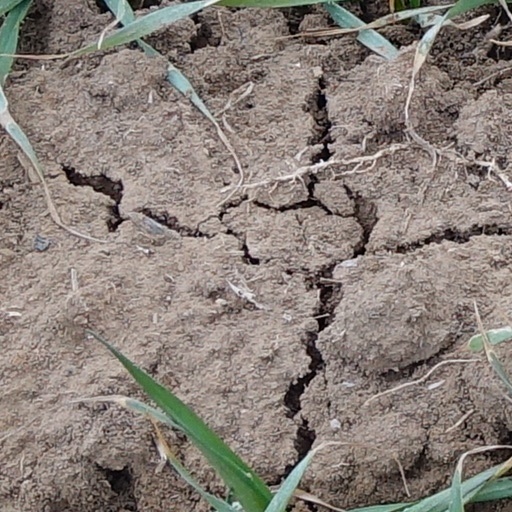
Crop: wheat